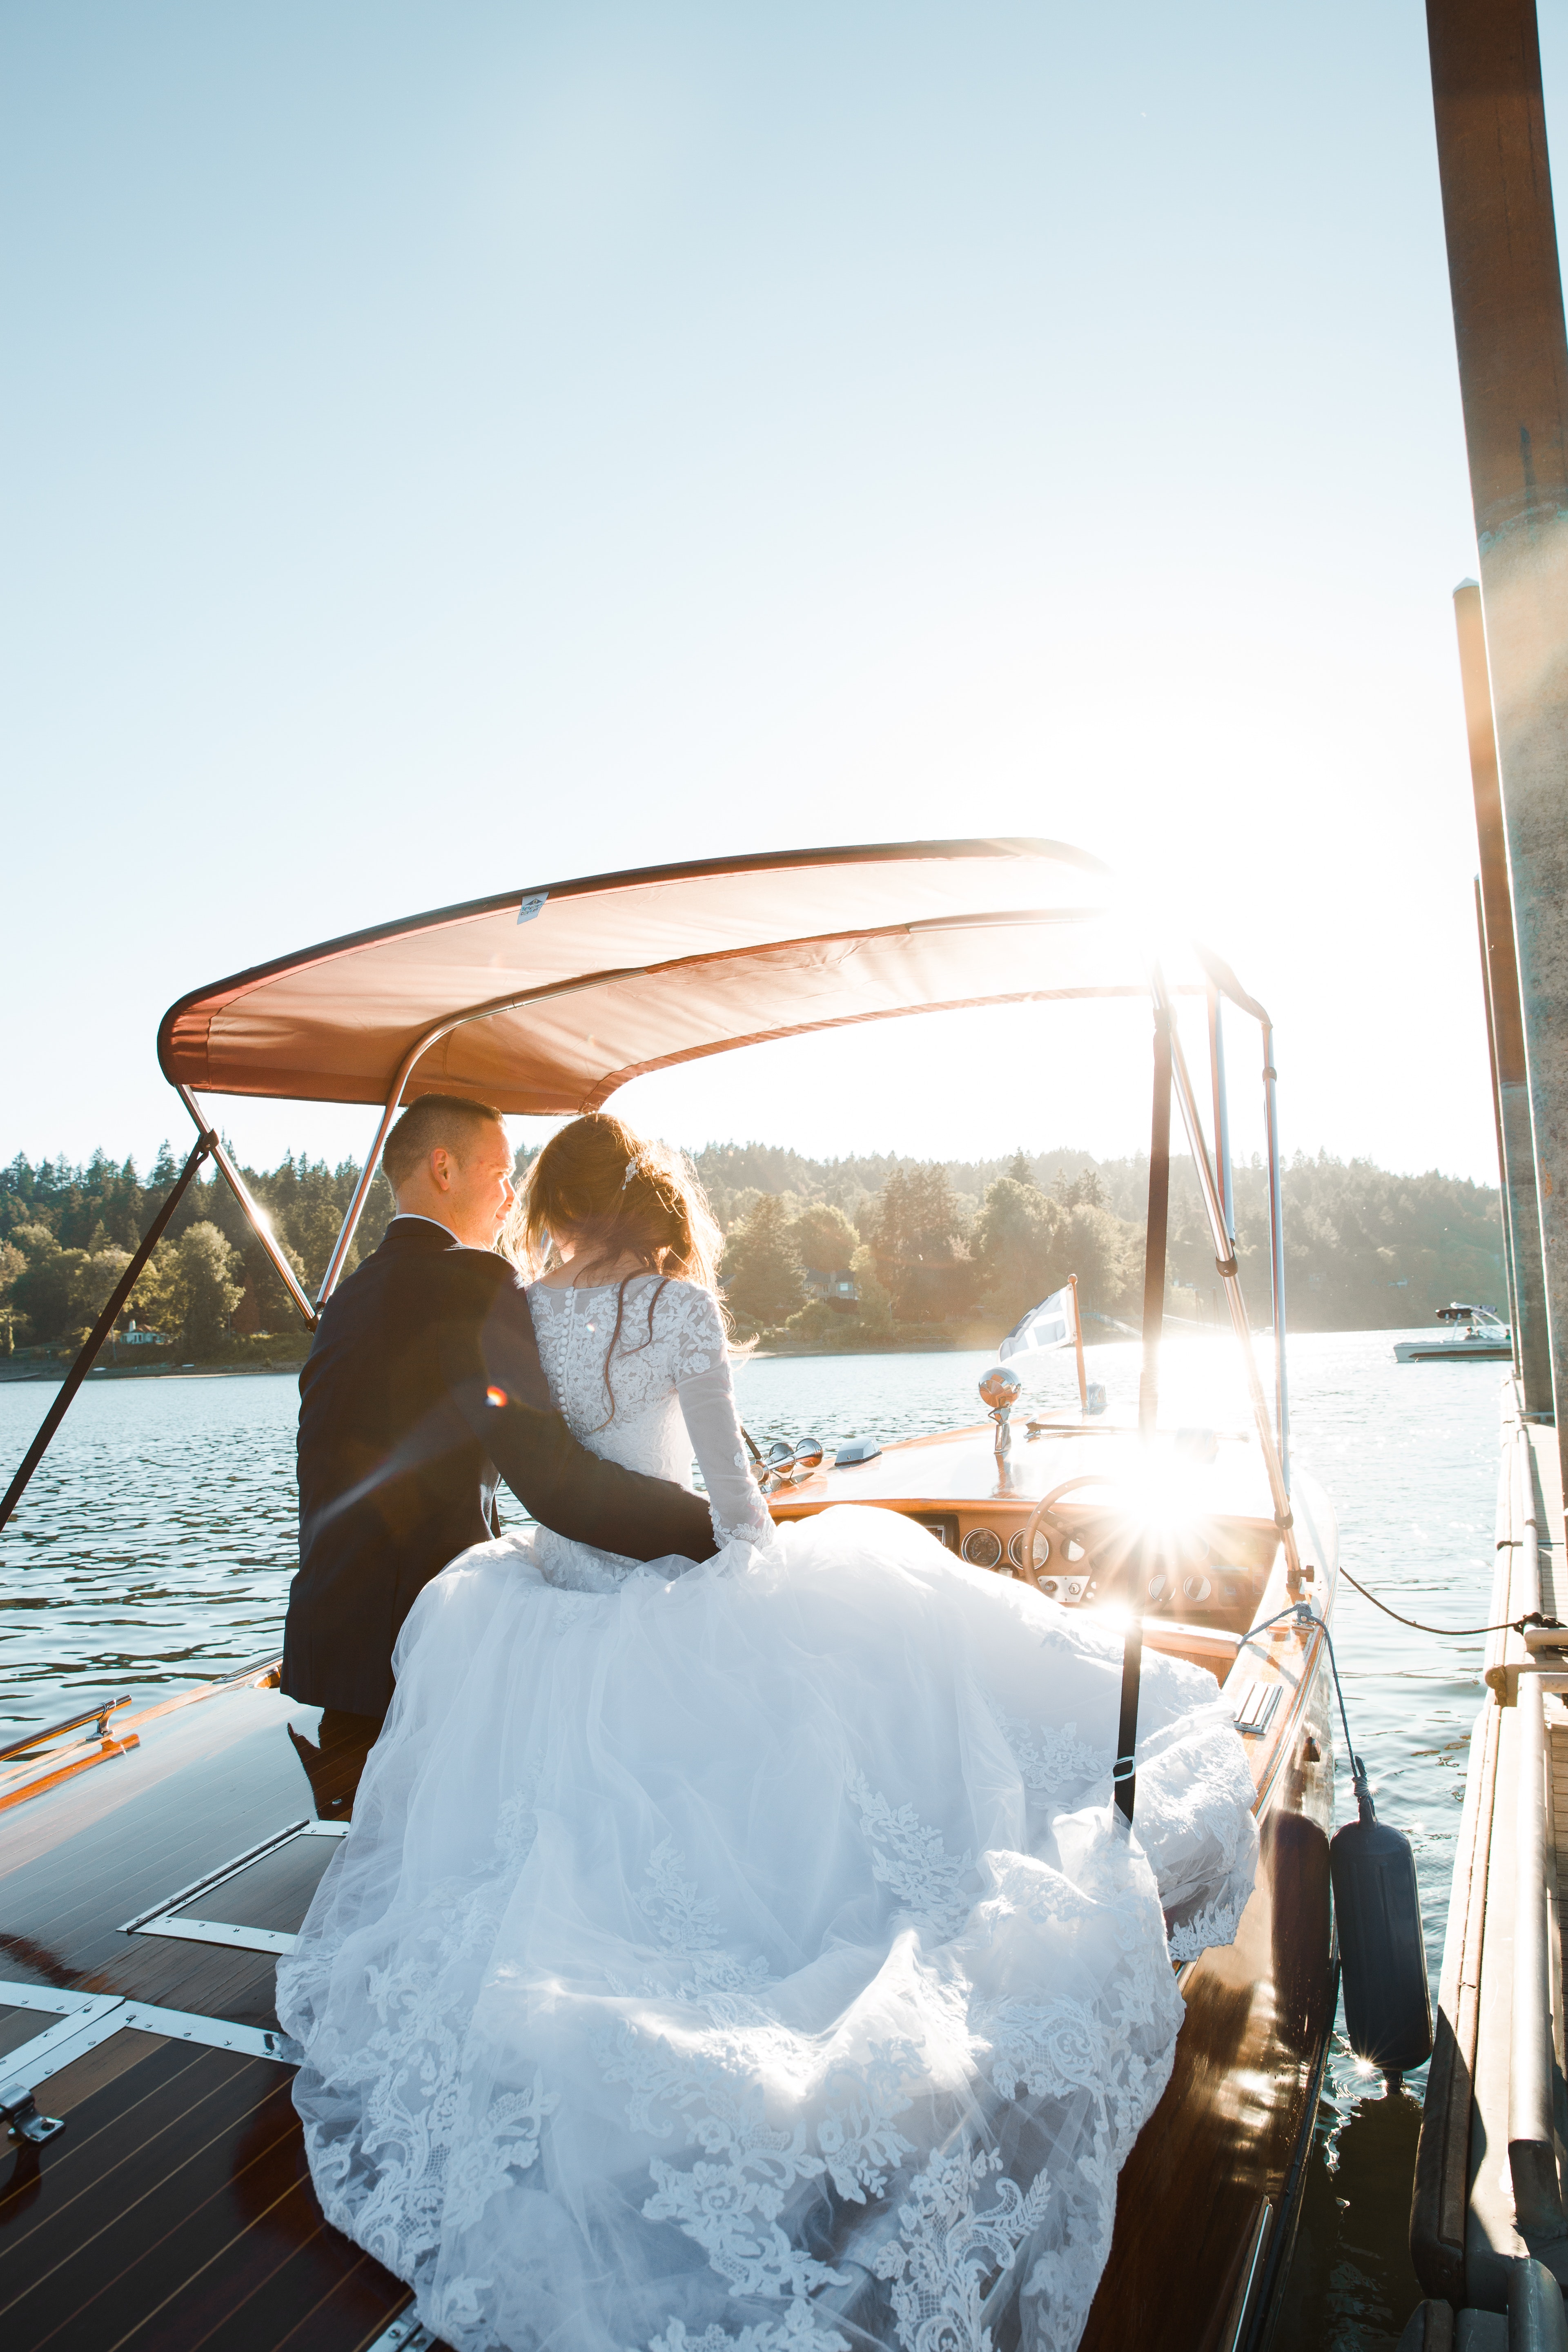
photograph, water, dress, bride, ceremony, vacation, fun, wedding dress, bridal clothing, wedding, gown, sky, honeymoon, boat, girl, event